Black Mountains (North Carolina)

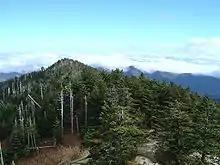
Spruce-fir stand on Mt. Mitchell

The forests of the Black Mountains are typically divided into three zones based on altitude: the spruce-fir forest, the northern hardwoods, and the Appalachian hardwoods. The southern Appalachian spruce-fir forest, though sometimes referred to as "boreal" or "Canadian," is a unique plant community endemic to a few high peaks of the Southern Appalachians. In fact, it is more akin to a high elevation cloud forest. It is dominated by red spruce and Fraser fir, and coats the elevations above . The northern hardwoods, which consist primarily of beech, yellow birch, and buckeye, thrive between . The more diverse Appalachian hardwoods, which include yellow poplar and various species of hickory, oak, and maple, dominate the slopes and stream valleys below . Pine forests, consisting chiefly of Table Mountain pine, pitch pine, and Virginia pine, are found on the drier south-facing slopes. mountain paper birch, which is rare in North Carolina, grows sporadically on the slopes of Mount Mitchell.